Russian occupation of Kherson Oblast

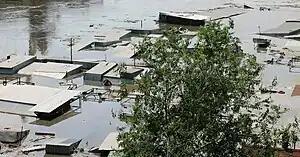
Flooding in Kherson Oblast downstream of the Kakhovka Dam

On 10 July, Iryna Vereshchuk, the Deputy Prime Minister of Ukraine urged civilians in the Kherson region to evacuate ahead of a future Ukrainian counteroffensive. On 27 July 2022 the surface of a section of the Antonivka Road Bridge was rendered unusable for heavy equipment, by M142 HIMARS attacks. The counteroffensive eventually was announced to have begun on 29 August 2022. They regained territory and liberated villages in northern Kherson Oblast and southern Mykolaiv Oblast gradually throughout September.